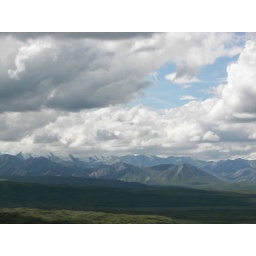
The peak of Denali is just in the blue sky clearing.